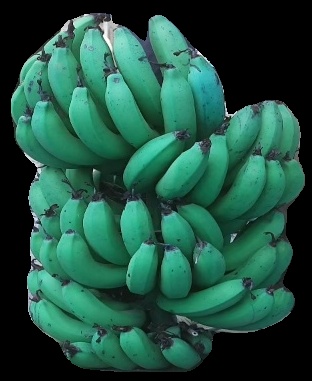
Variety: pachbale
Grade: grade3